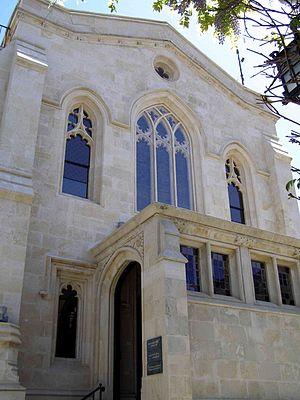
Christ Church ou Église apostolique anglicane est une Église anglicane de la Vieille ville de Jérusalem à la Porte de Jaffa à l'opposé de la Tour de David et la plus ancienne église protestante du Moyen-orient. Elle est fréquentée principalement par des juifs chrétiens anglophones.